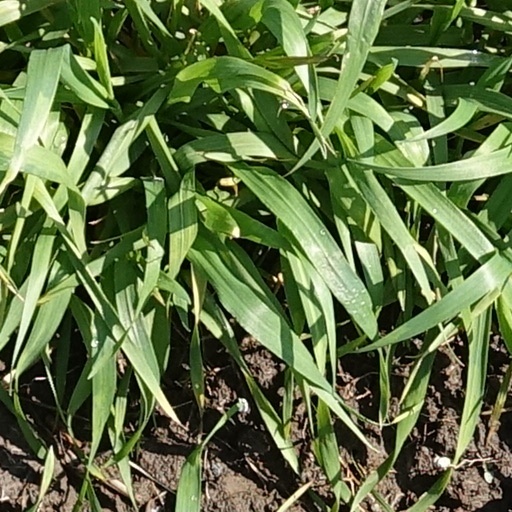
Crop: wheat